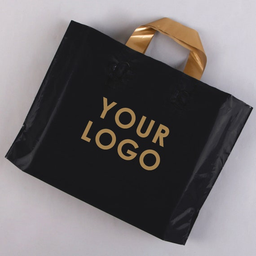
Label: plastic